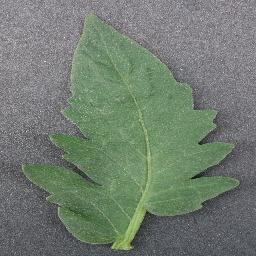
Label: Tomato___healthy